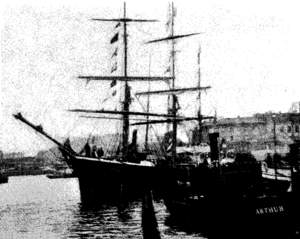
L'Antarctic est un bateau suédois utilisé lors de plusieurs expéditions et chasse à la baleine dans l'Arctique et l'Antarctique.
L’expédition Antarctic ou expédition antarctique suédoise fut l'unique expédition suédoise en Antarctique du début du XXᵉ siècle. Elle fut menée entre 1901 et 1904, lors de l'âge héroïque de l'exploration en Antarctique, par le suédois Otto Nordenskjöld, chef d'expédition et le norvégien Carl Anton Larsen, commandant du navire Antarctic, à destination de la péninsule Antarctique. Le bateau avait embarqué 24 autres personnes dont l'argentin José Sobral.